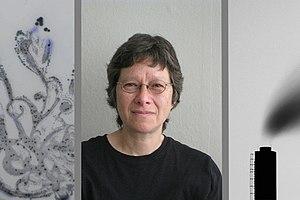
Anna Lowenhaupt Tsing, née le 20 octobre 1952, est une professeure américaine d'anthropologie. Elle travaille à l'université de Californie à Santa Cruz dans la division des humanités, le département des études féministes et dans le département des études environnementales.